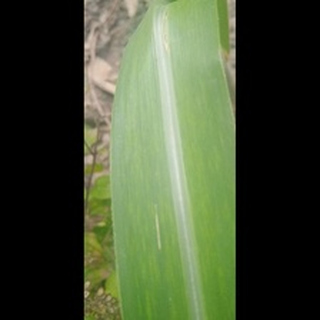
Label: sugarcane_mosaic